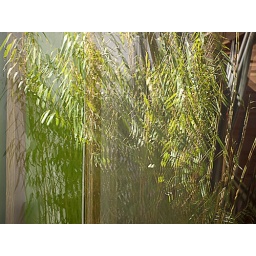
Bamboo and other garden foliage reflected in double glazed kitchen window